Dodge Ram SRT-10

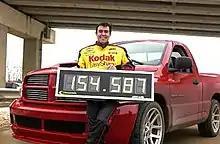
February 2004 World Record

In July 2004, a Dodge Ram SRT-10, driven by NASCAR driver Brendan Gaughan set both the Guinness World Record and Sports Car Club of America's record for the world's fastest production truck with an average speed of . The record was later surpassed by a HSV Maloo in May 2006.